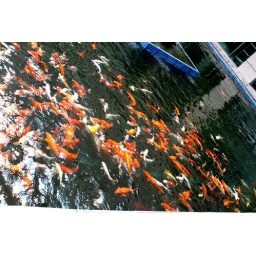
fish in the water